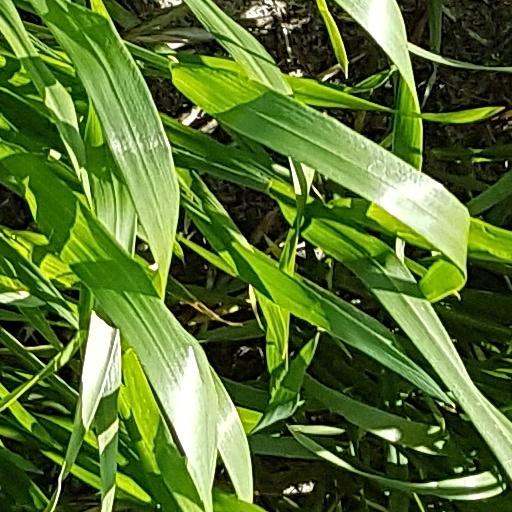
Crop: wheat